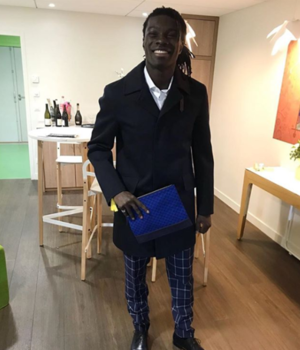
Bafetimbi Gomis portant du BHP.
BHP, anciennement connu sous le nom de Blackhats Paris, est une marque de mode française unisexe. Elle propose des accessoires de mode utilisant un héritage parisien et africain mais également des vêtements unisexe. La marque vend ses produits majoritairement via son e-shop, mais aussi dans des boutiques partenaires, présentes majoritairement à Paris, en France.